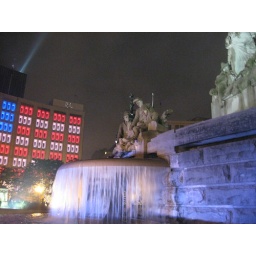
A red, white, and blue building in momument circle.